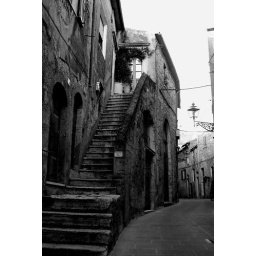
Up in the sky you will see a house